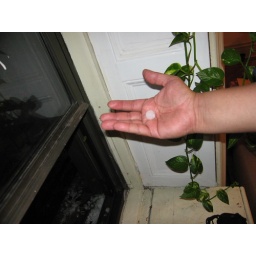
The hailstorm knocked in my screen window